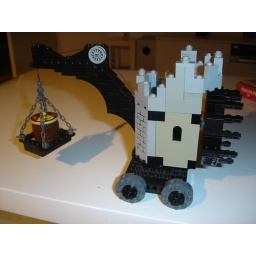
medieval building crane. to use upon walls only